Nicolas Jean Hugou de Basseville

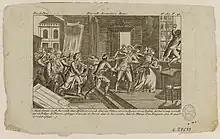
Bassville's assassination in Rome

Nicolas Jean Hugou de Bassville or Basseville (7 February 174313 January 1793), French journalist and diplomat, was born at Abbéville.